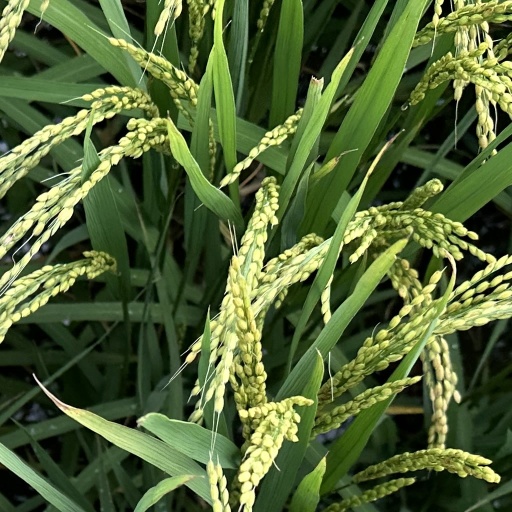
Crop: rice